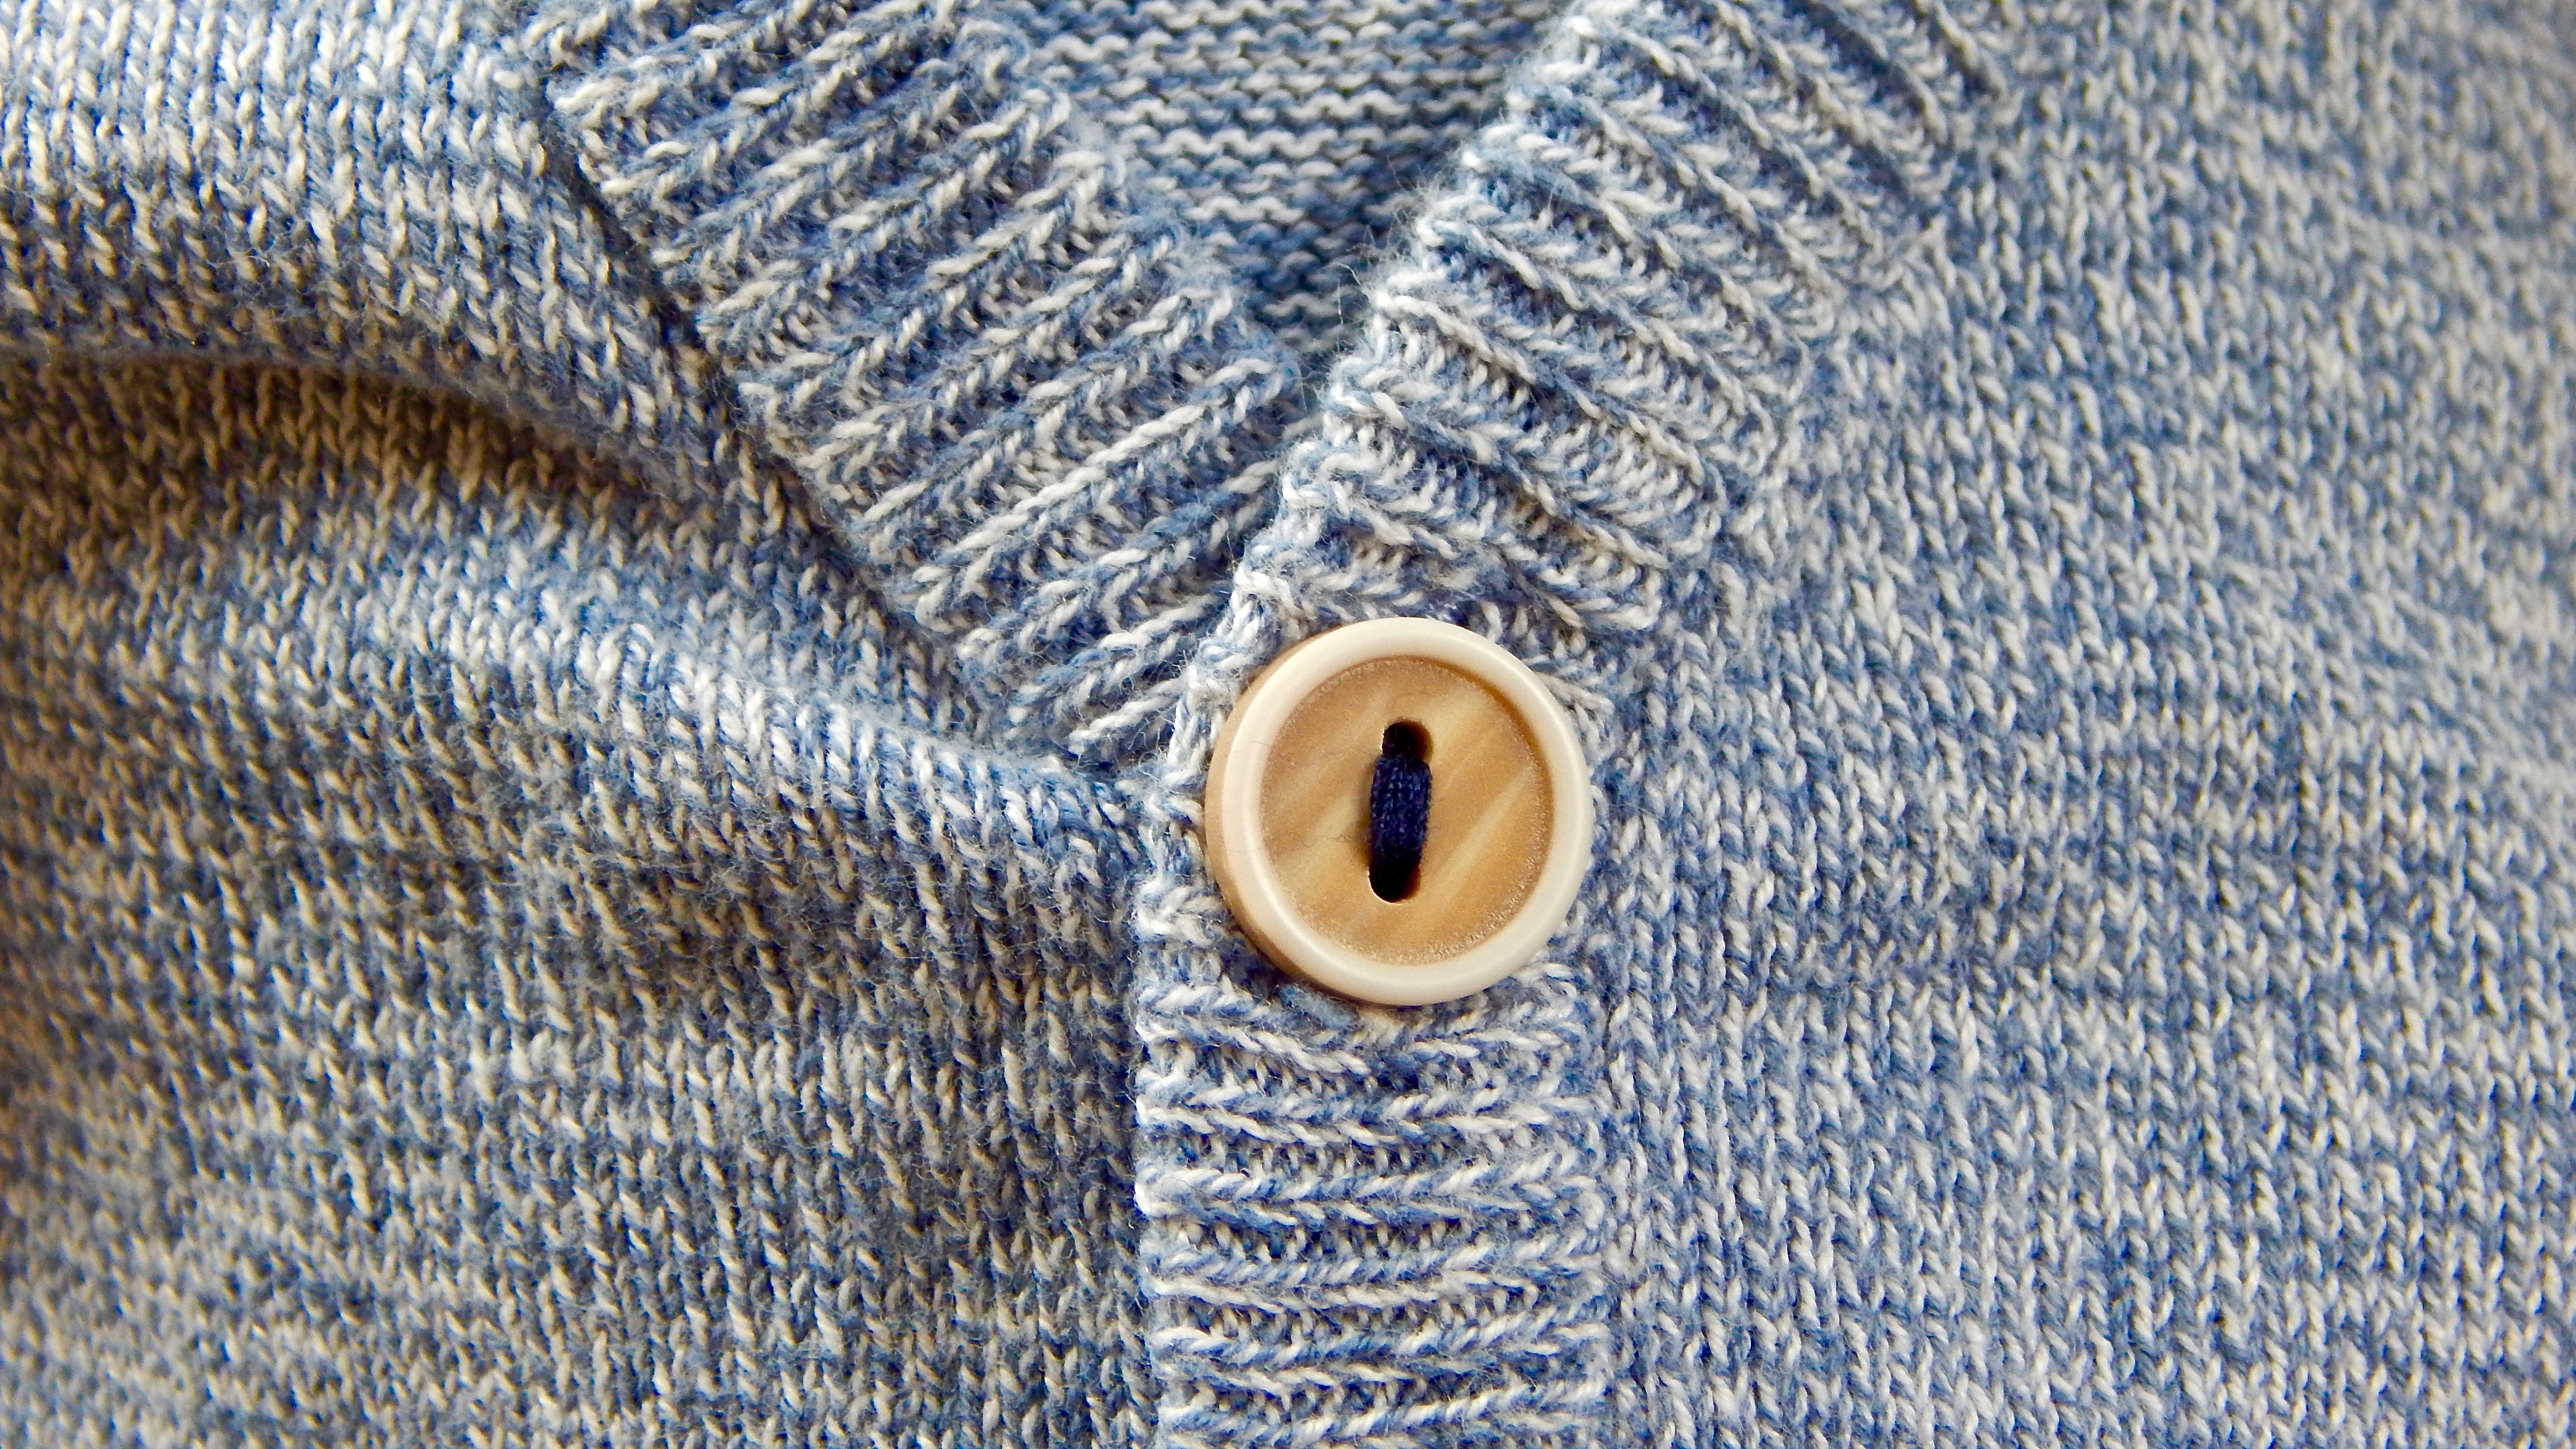
working, texture, pattern, fashion, blue, clothing, material, sweater, button, knitting, textile, art, cotton, cardigan, fashion accessory